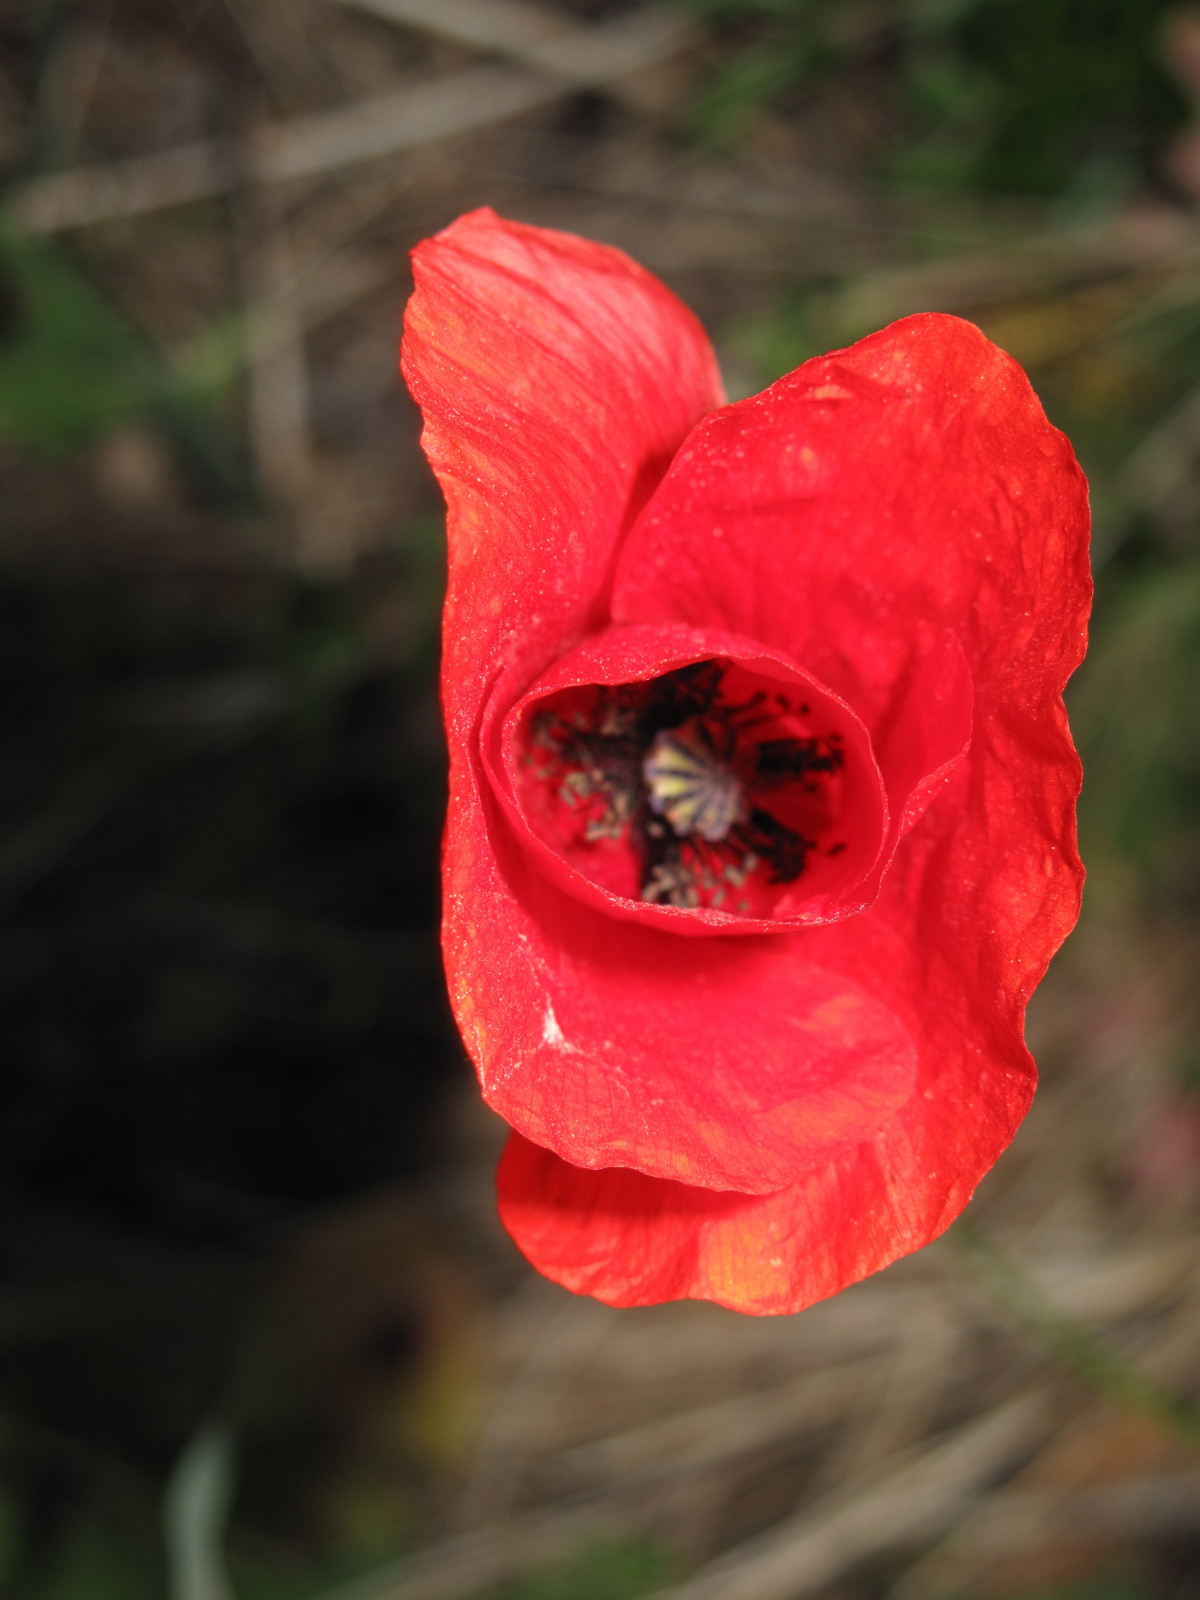
Tags: flower, petal, red, botany, flora, close up, coquelicot, macro photography, flowering plant, plant stem, land plant